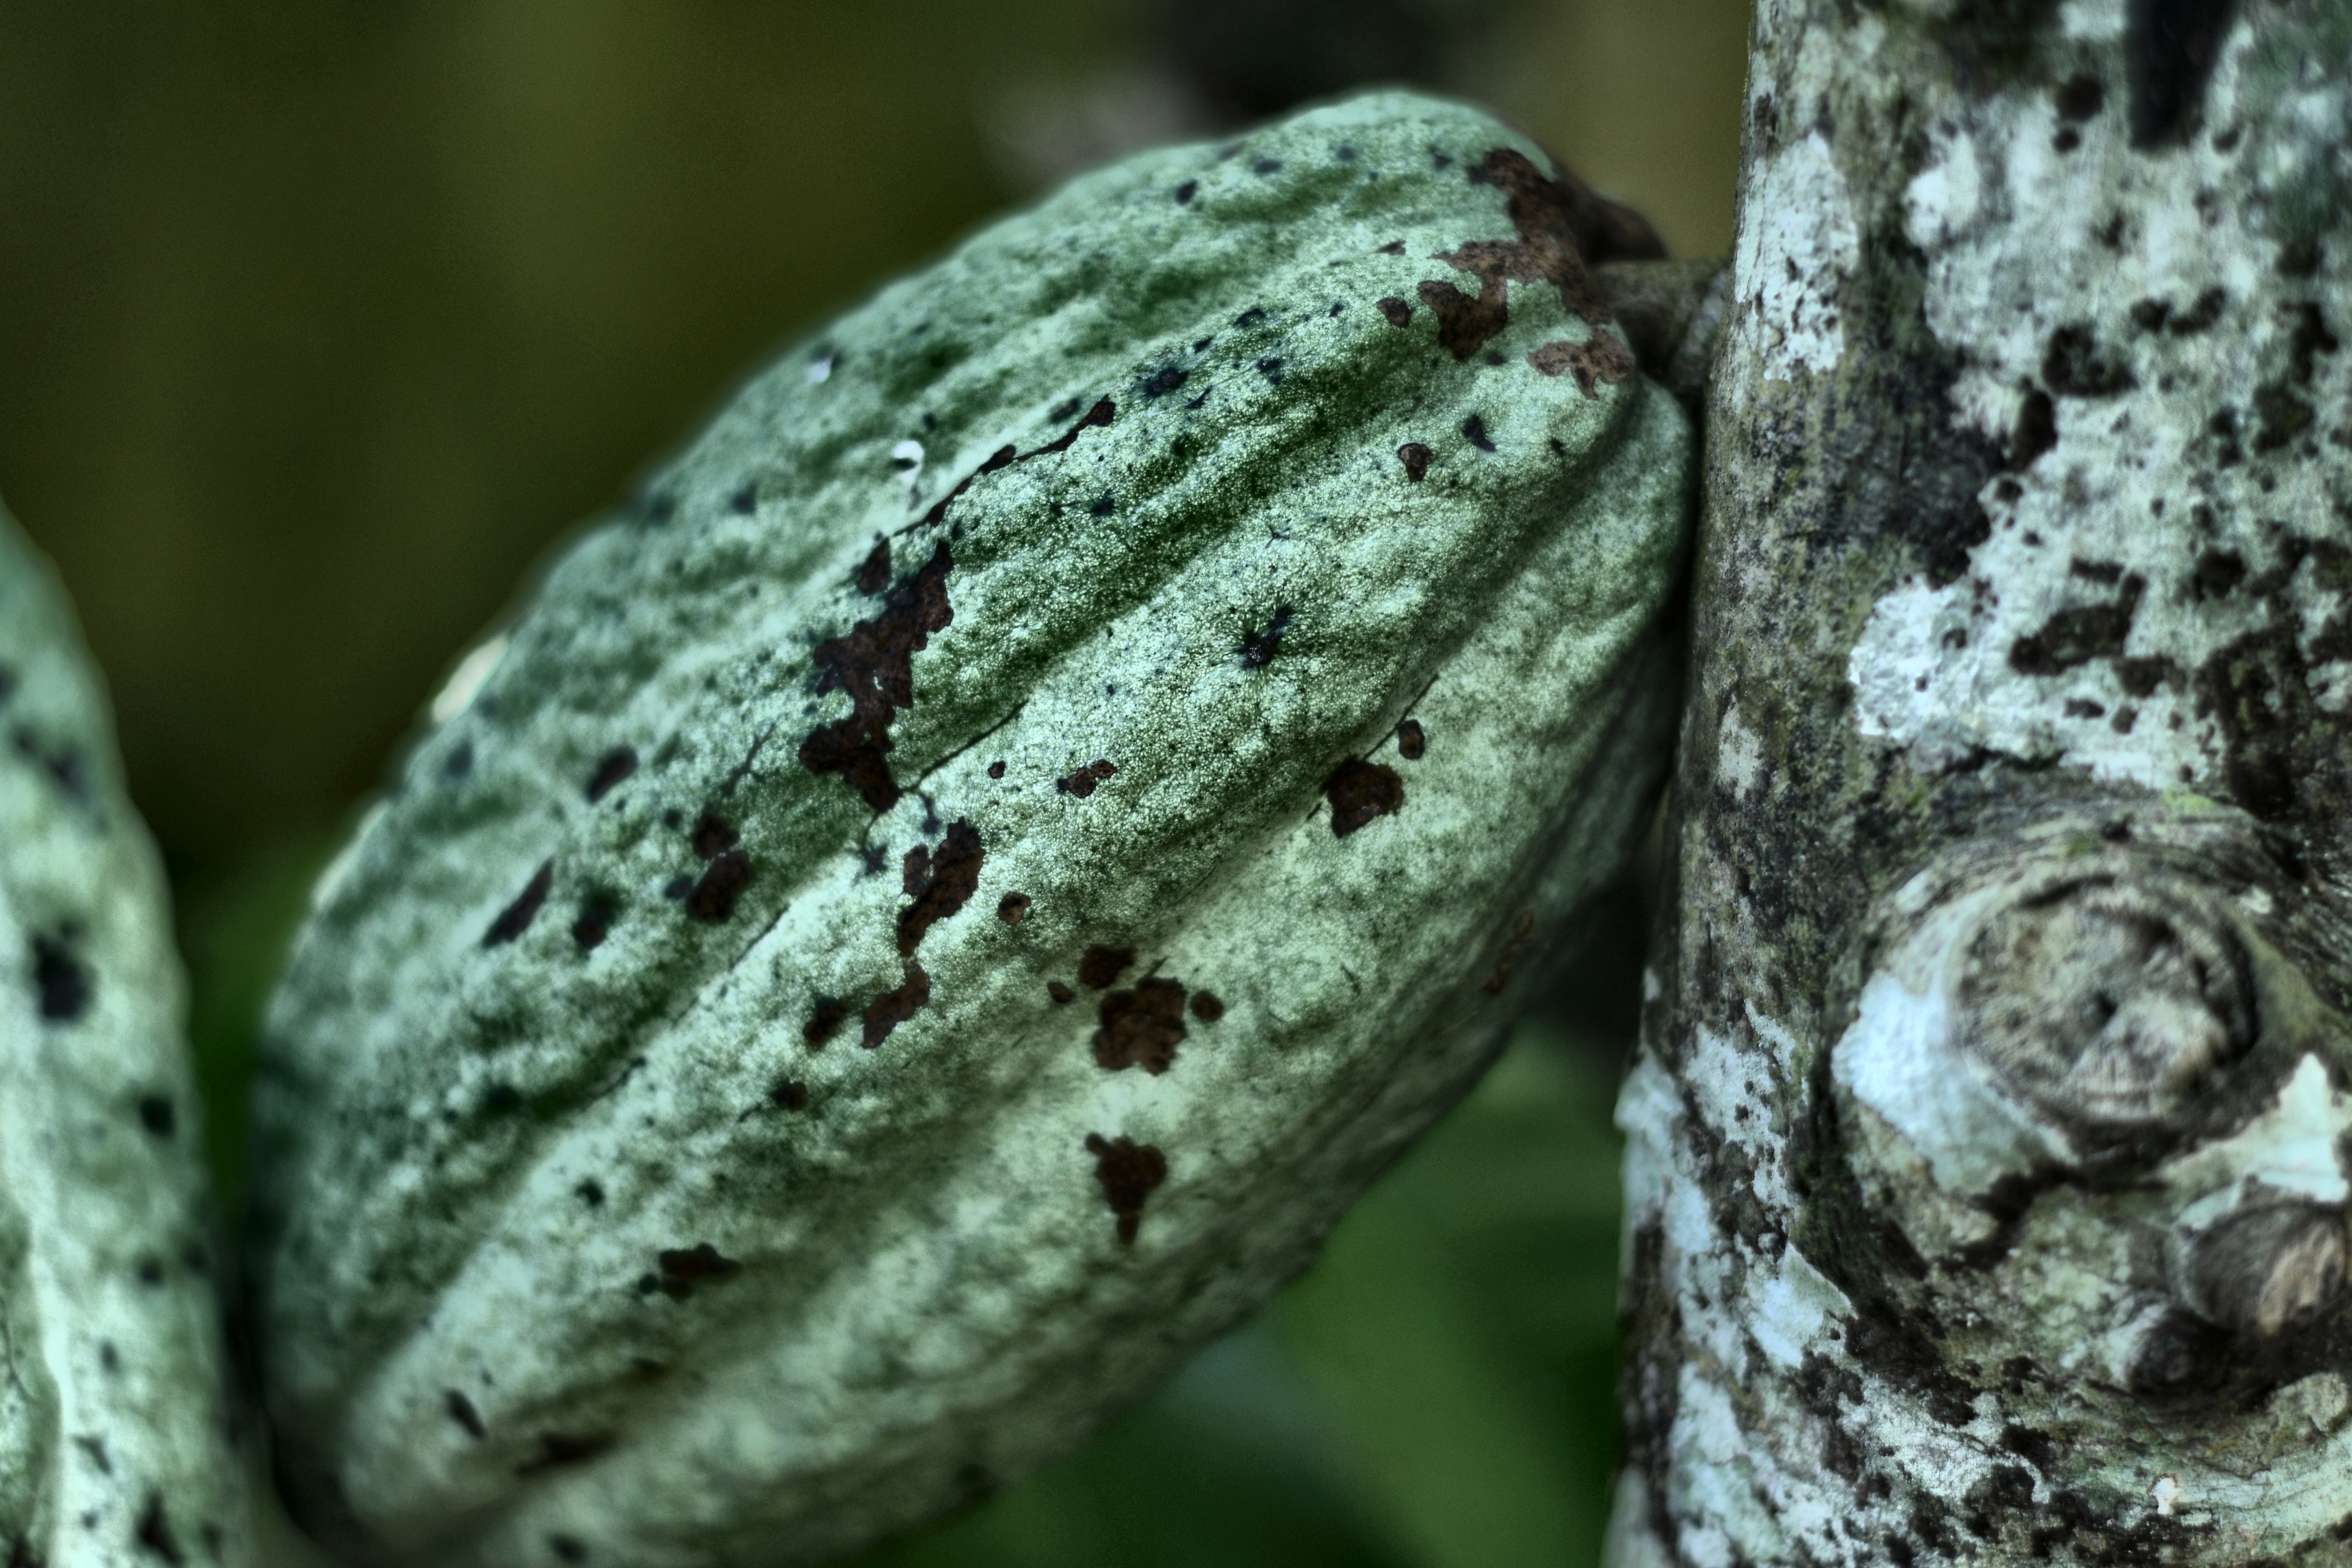
Maturity: unmature
Variety: Guiana